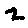
Label: 2